Wadsworth, Illinois

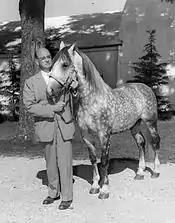
Tempel Farms founder Tempel Smith with one of his stallions in 1958. The farm was then located in Spring Grove, Illinois.

As of the census of 2000, there were 3,083 people, 1,036 households, and 886 families residing in the village. The population density was . There were 1,051 housing units at an average density of . The racial makeup of the village was 94.13% White, 1.72% African American, 0.13% Native American, 1.04% Asian, 1.04% from other races, and 1.95% from two or more races. Hispanic or Latino of any race were 3.54% of the population.